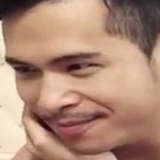
ca sĩ Trương Thế Vinh